Arena Birmingham

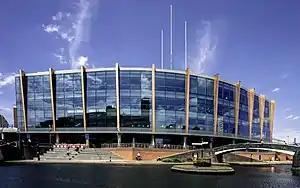
The arena's new glazed facade in June 2015

The arena was officially opened, as the National Indoor Arena, on 4 October 1991 by the athlete Linford Christie. When it was opened, the arena was intended to be an indoor sporting venue. However, the venue began to host entertainment events shortly after opening.